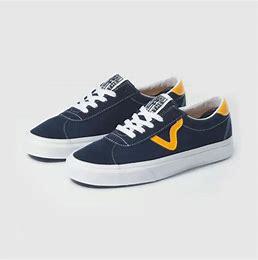
Brand: Vans
Model: Sport